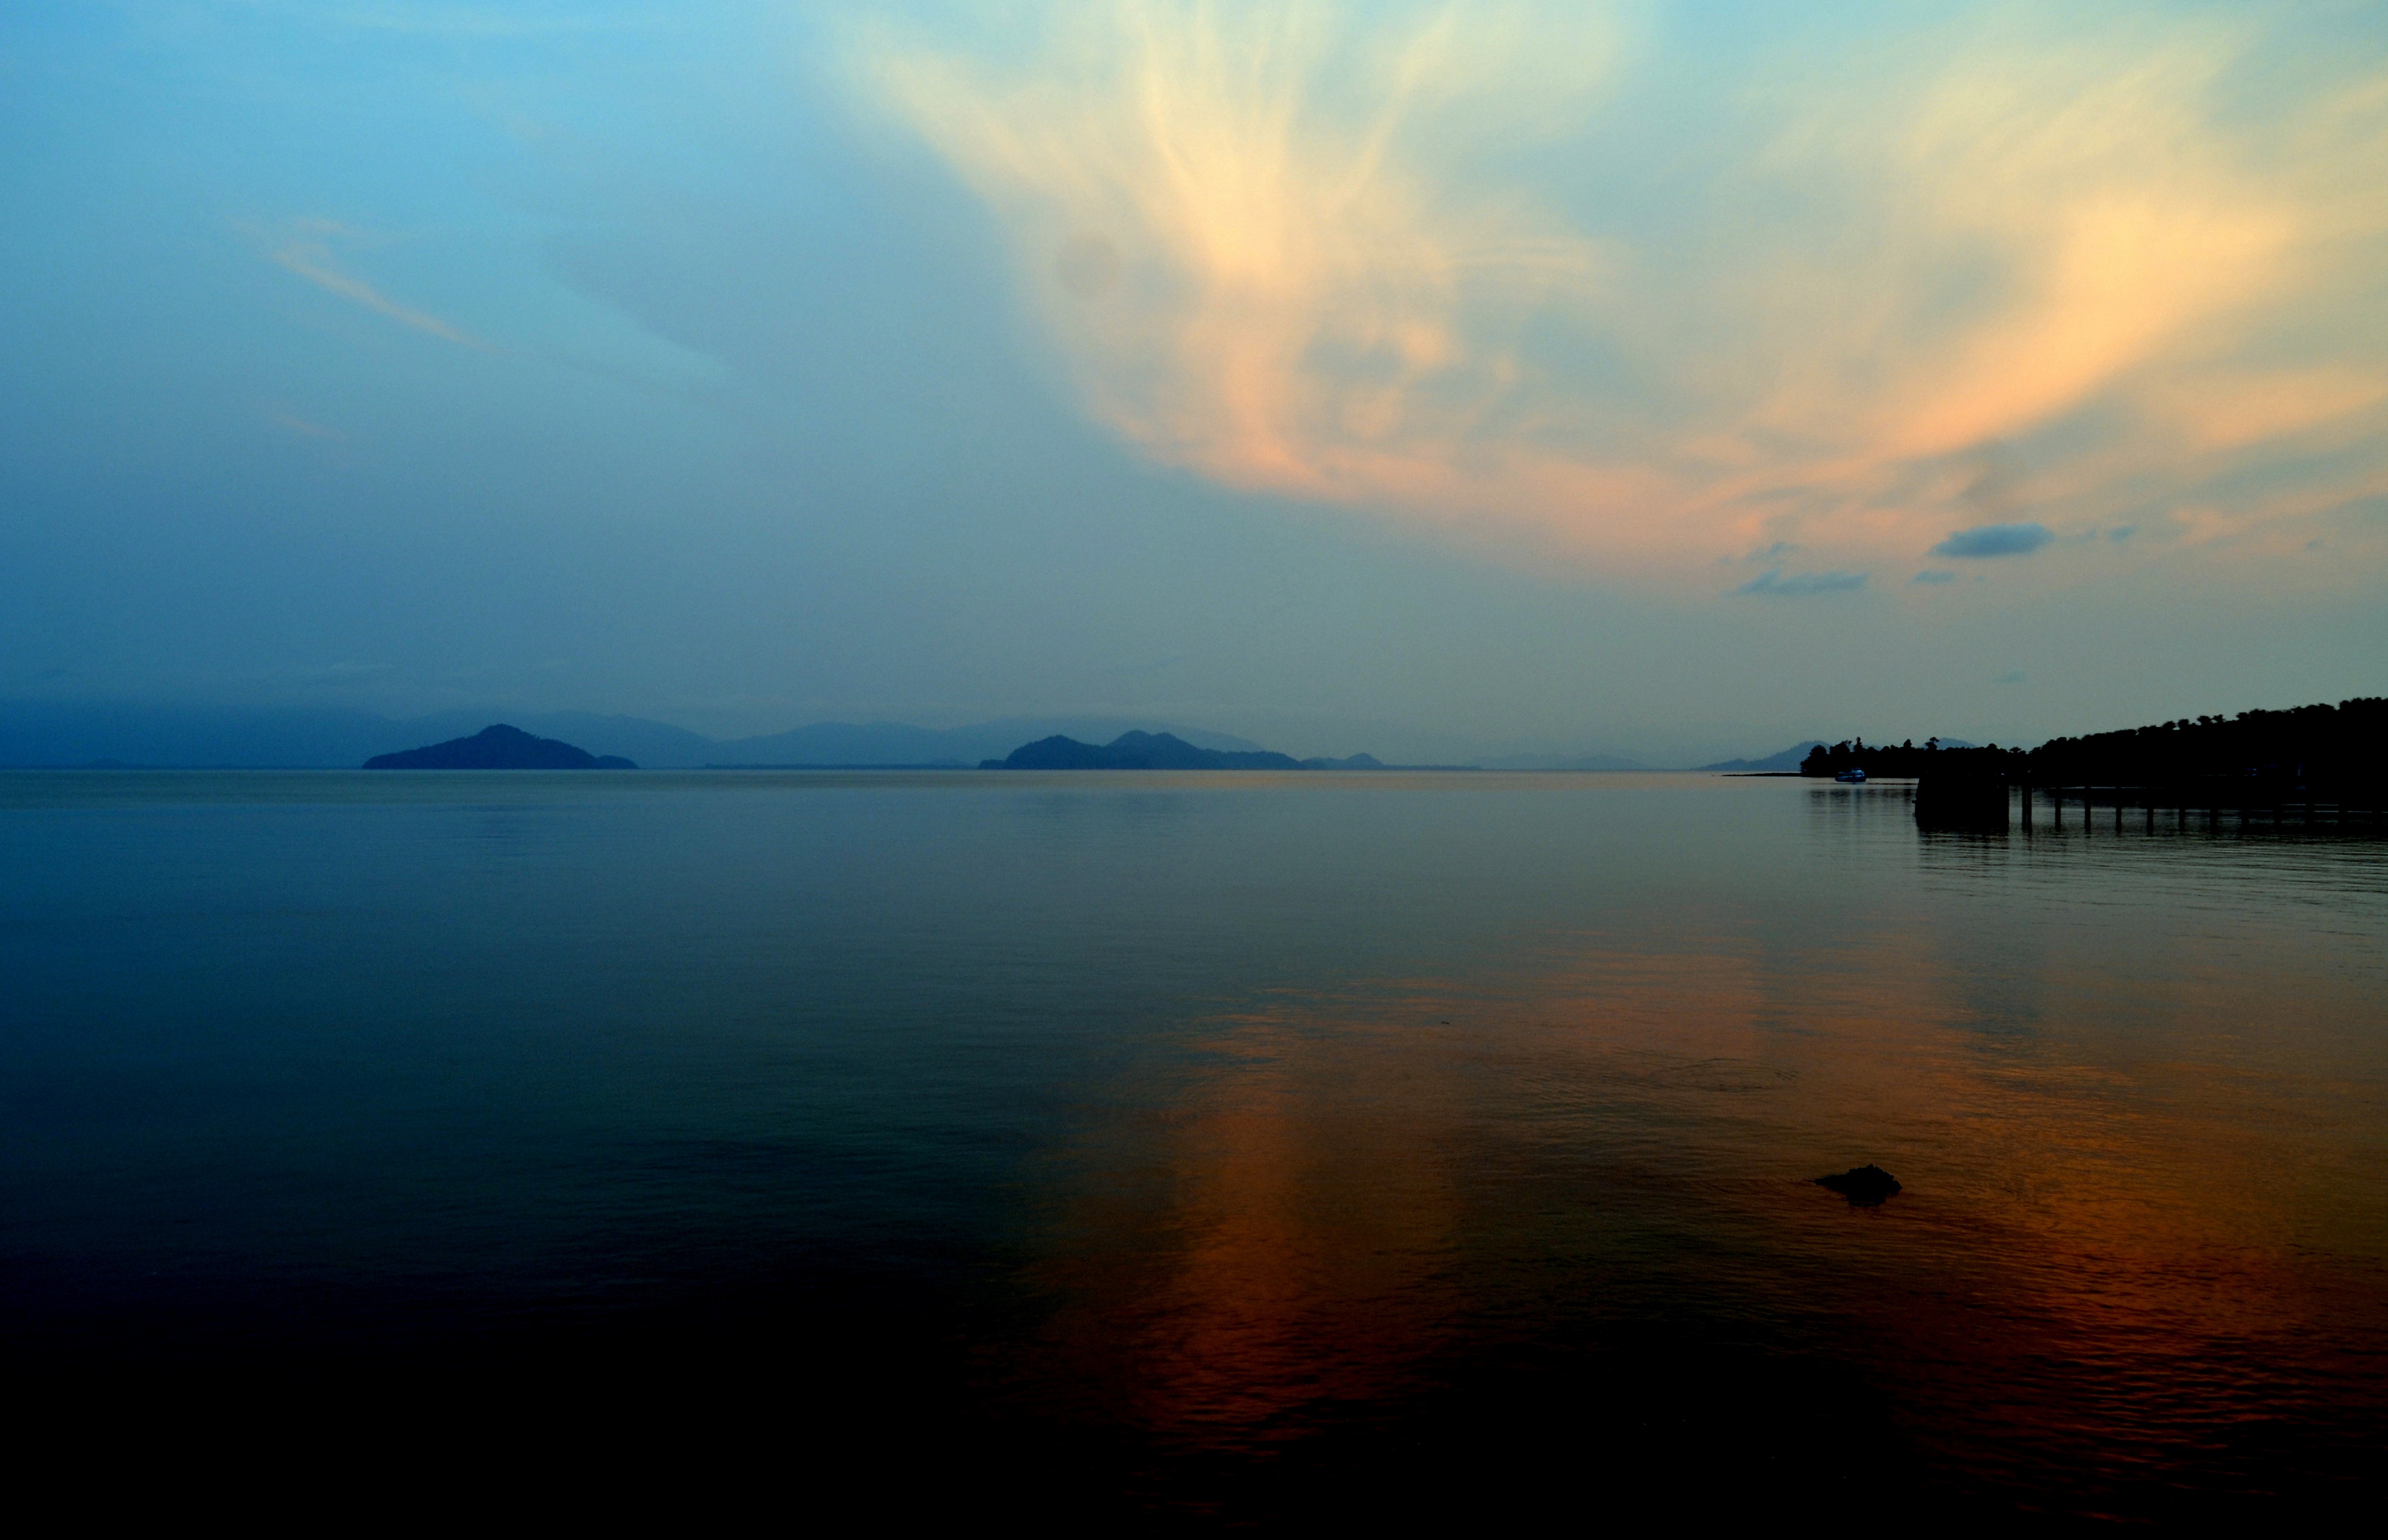
sea, coast, ocean, horizon, cloud, sky, sun, sunrise, sunset, sunlight, morning, lake, dawn, dusk, evening, reflection, bay, thailand, see, loch, afterglow, atmospheric phenomenon